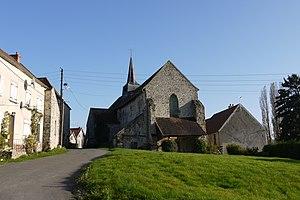
Connigis, autour de l'église.
Connigis est une commune française située dans le département de l'Aisne, en région Hauts-de-France. Elle fait partie du canton d'Essômes-sur-Marne.